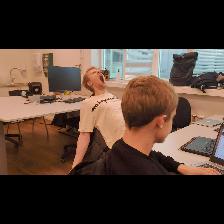
Label: Human